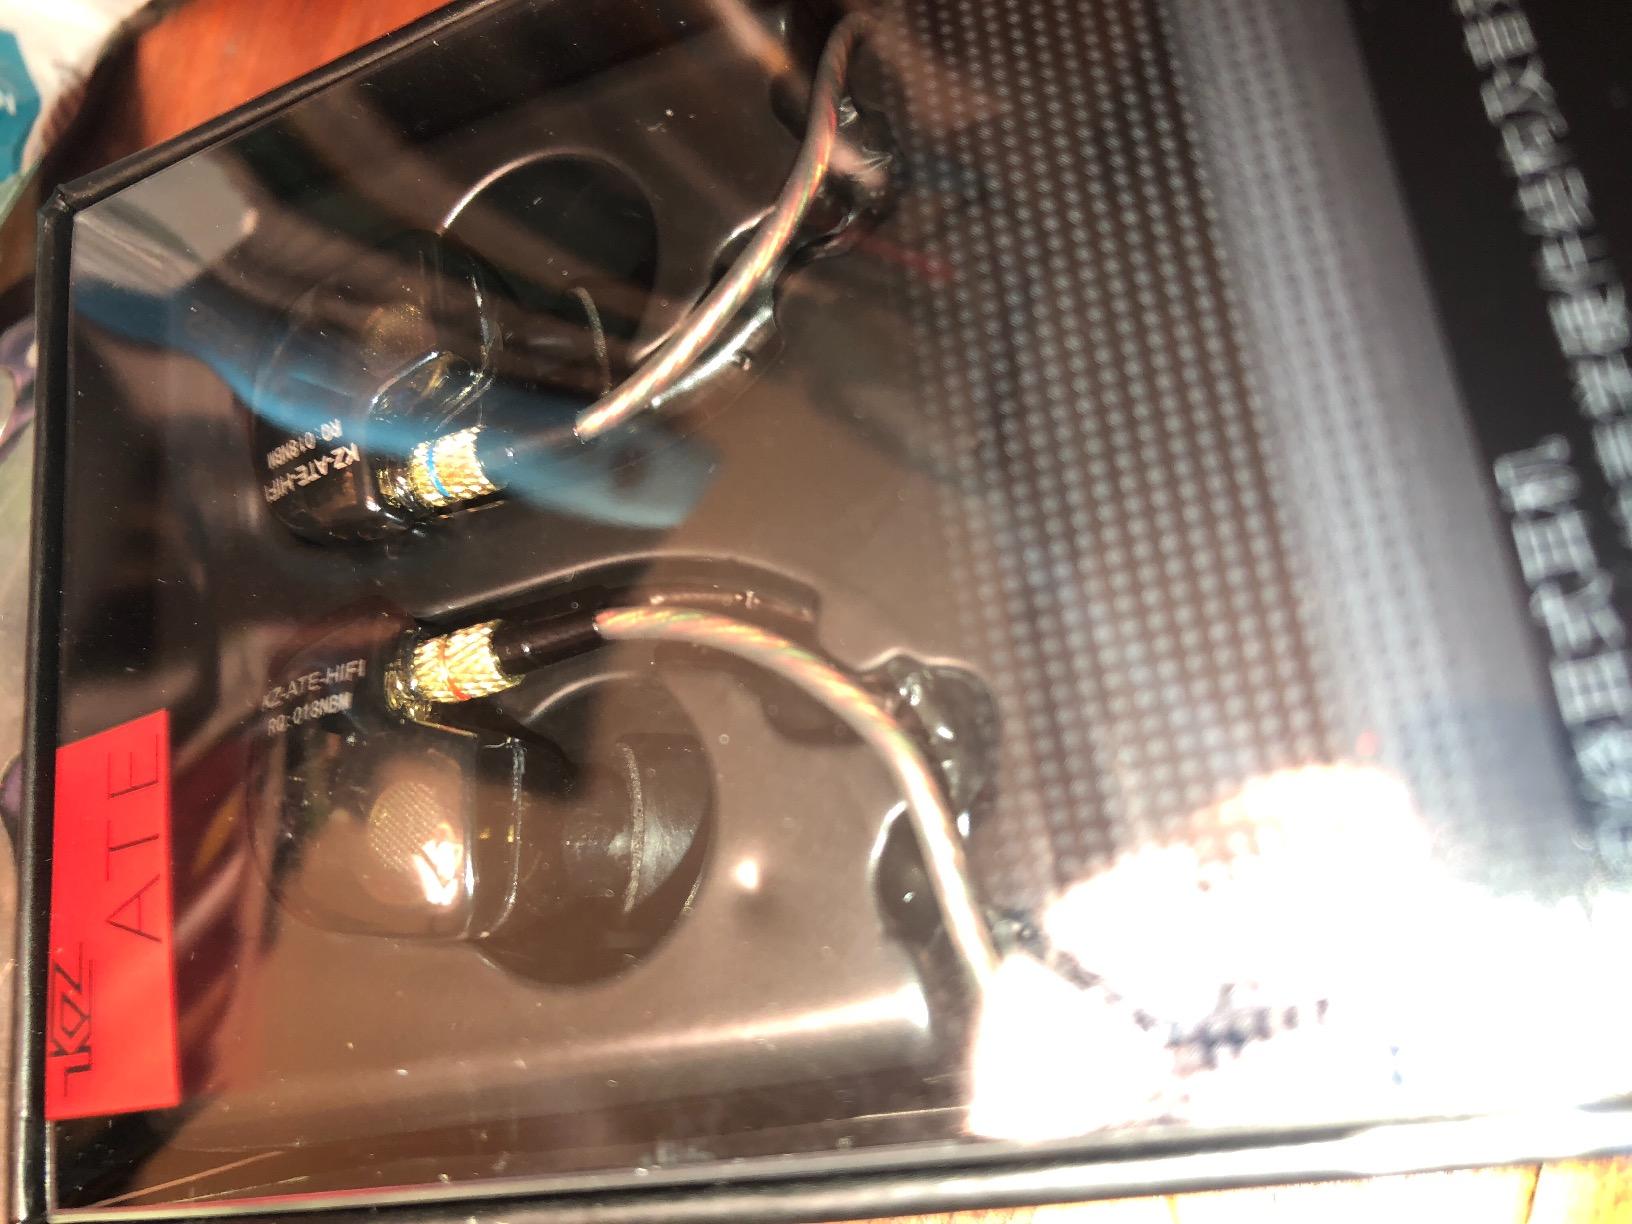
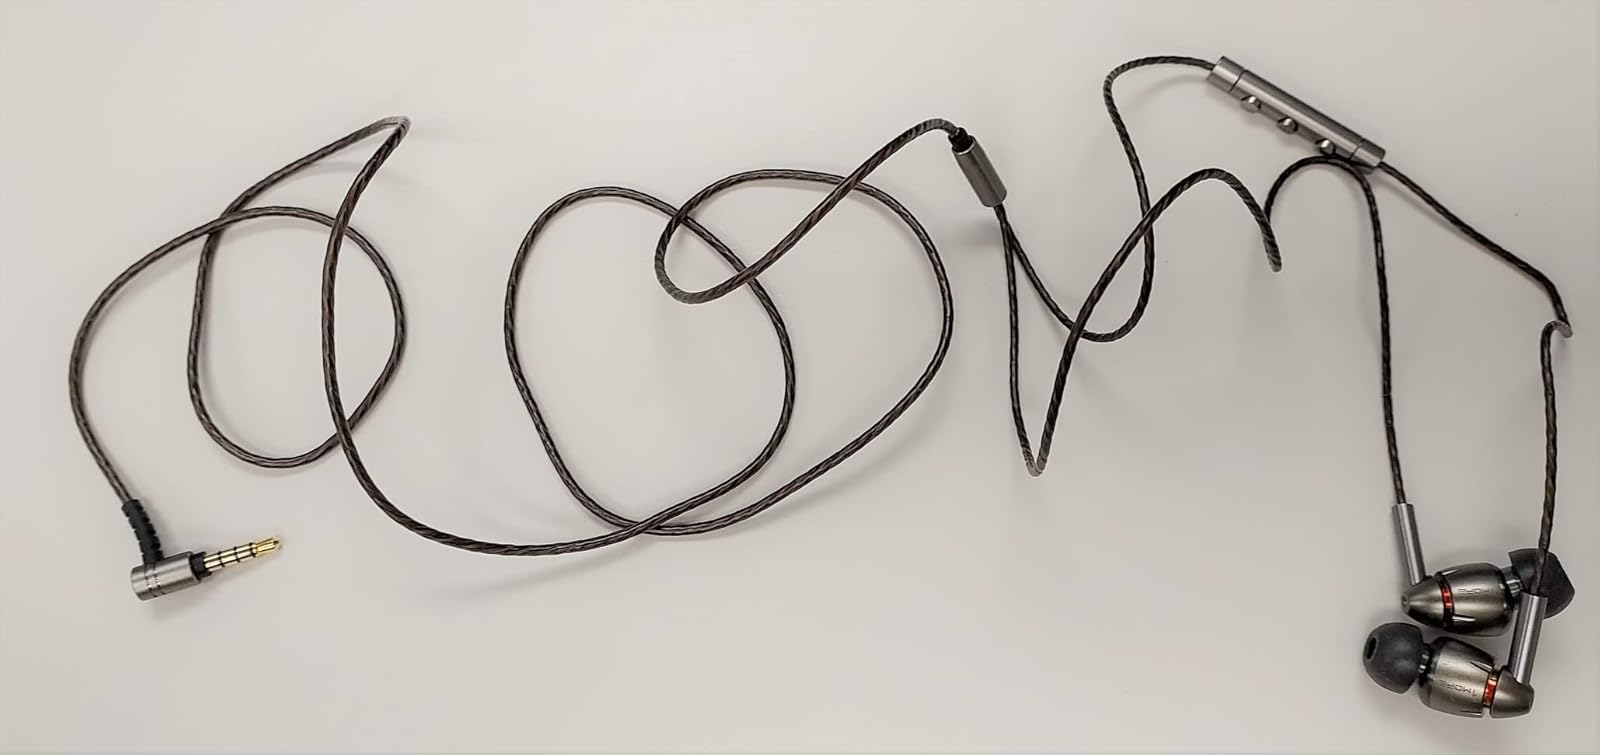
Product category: headphones
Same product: no